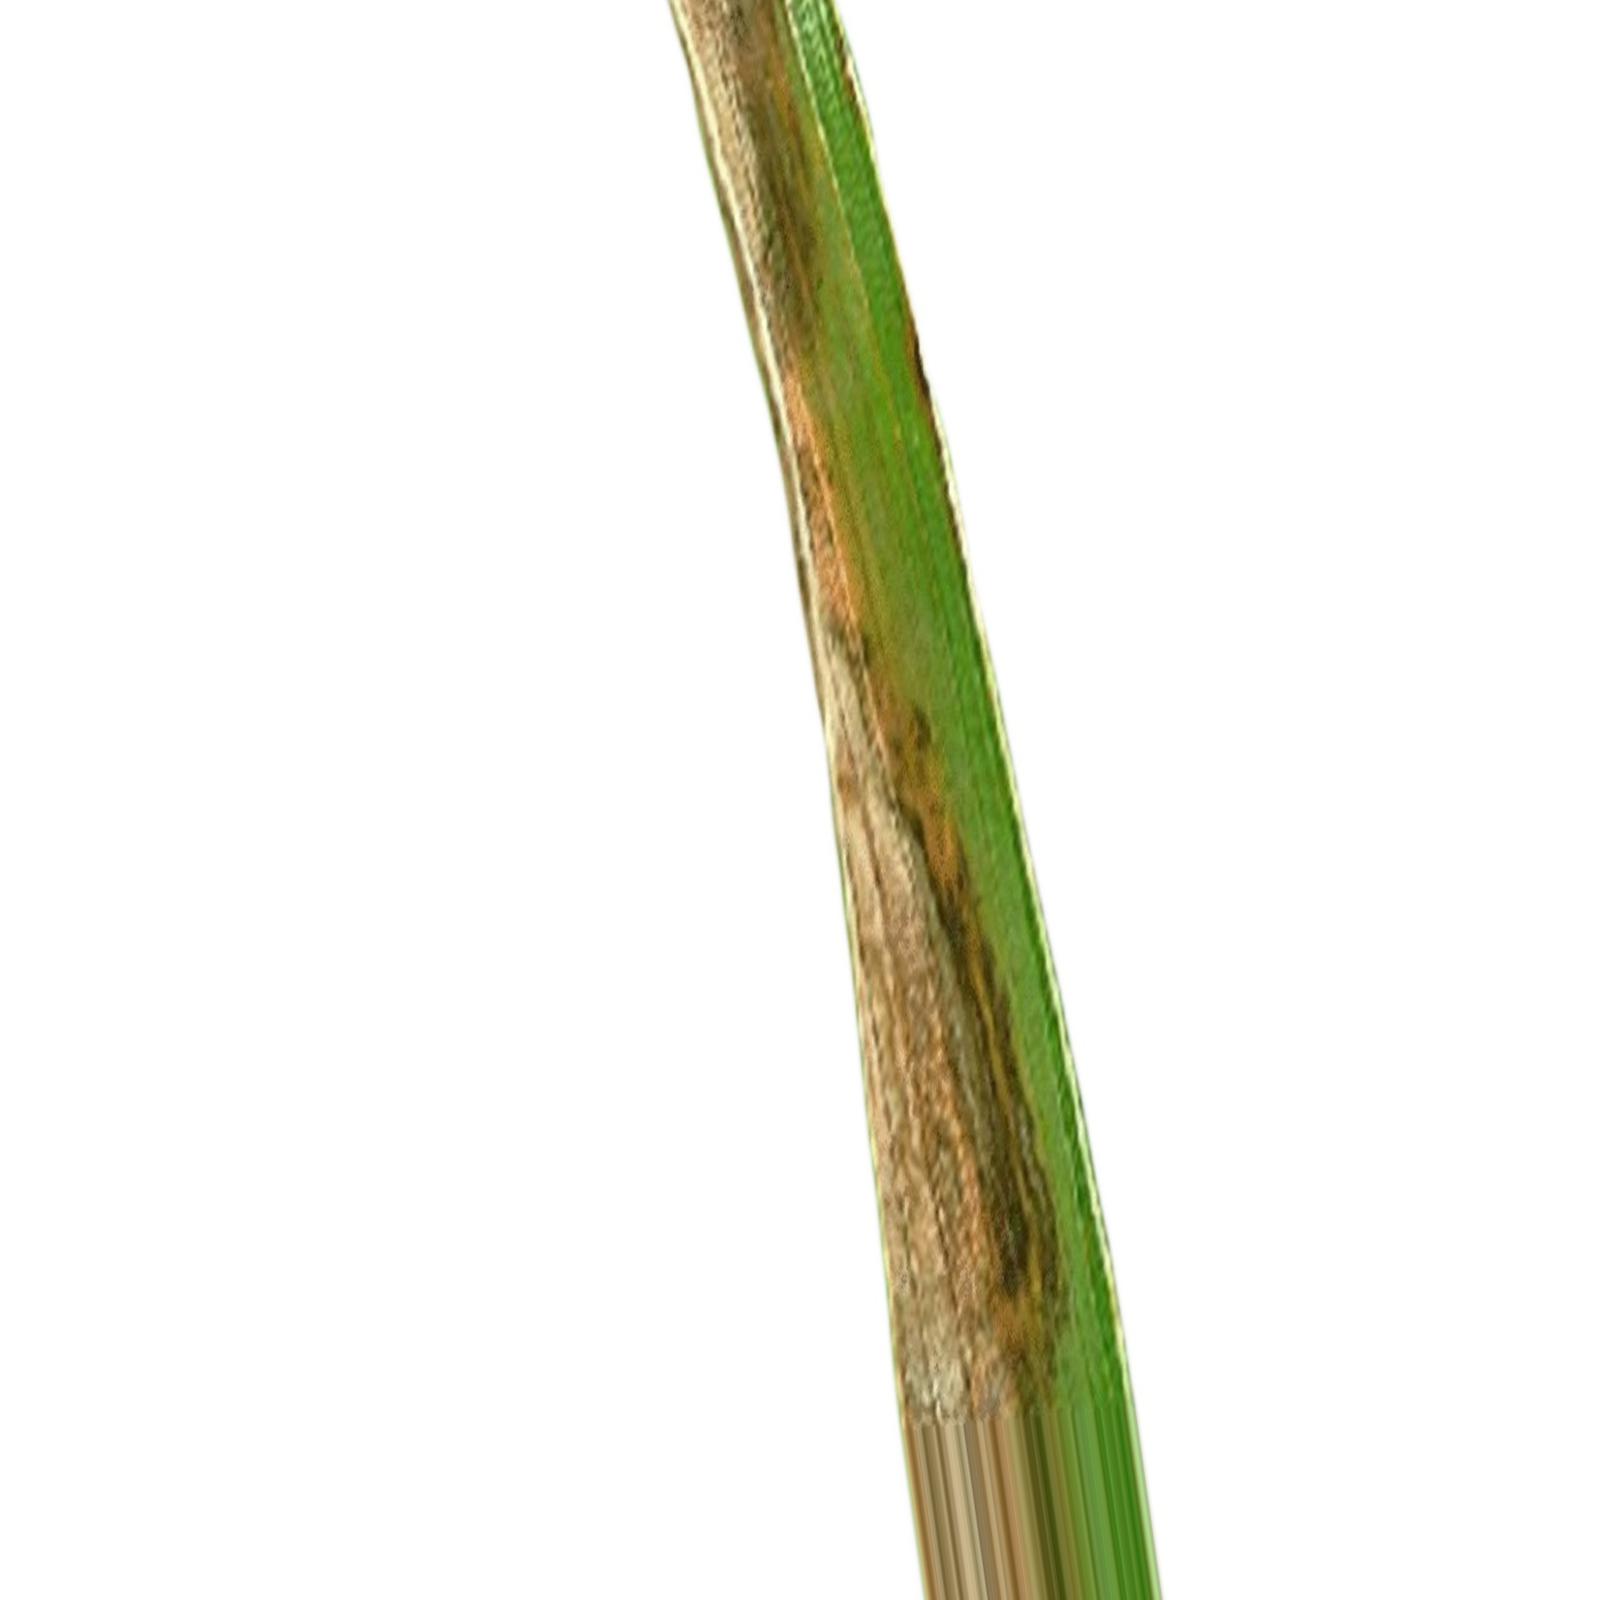
Nhãn: Bệnh Cháy lá ( Leaf scald )